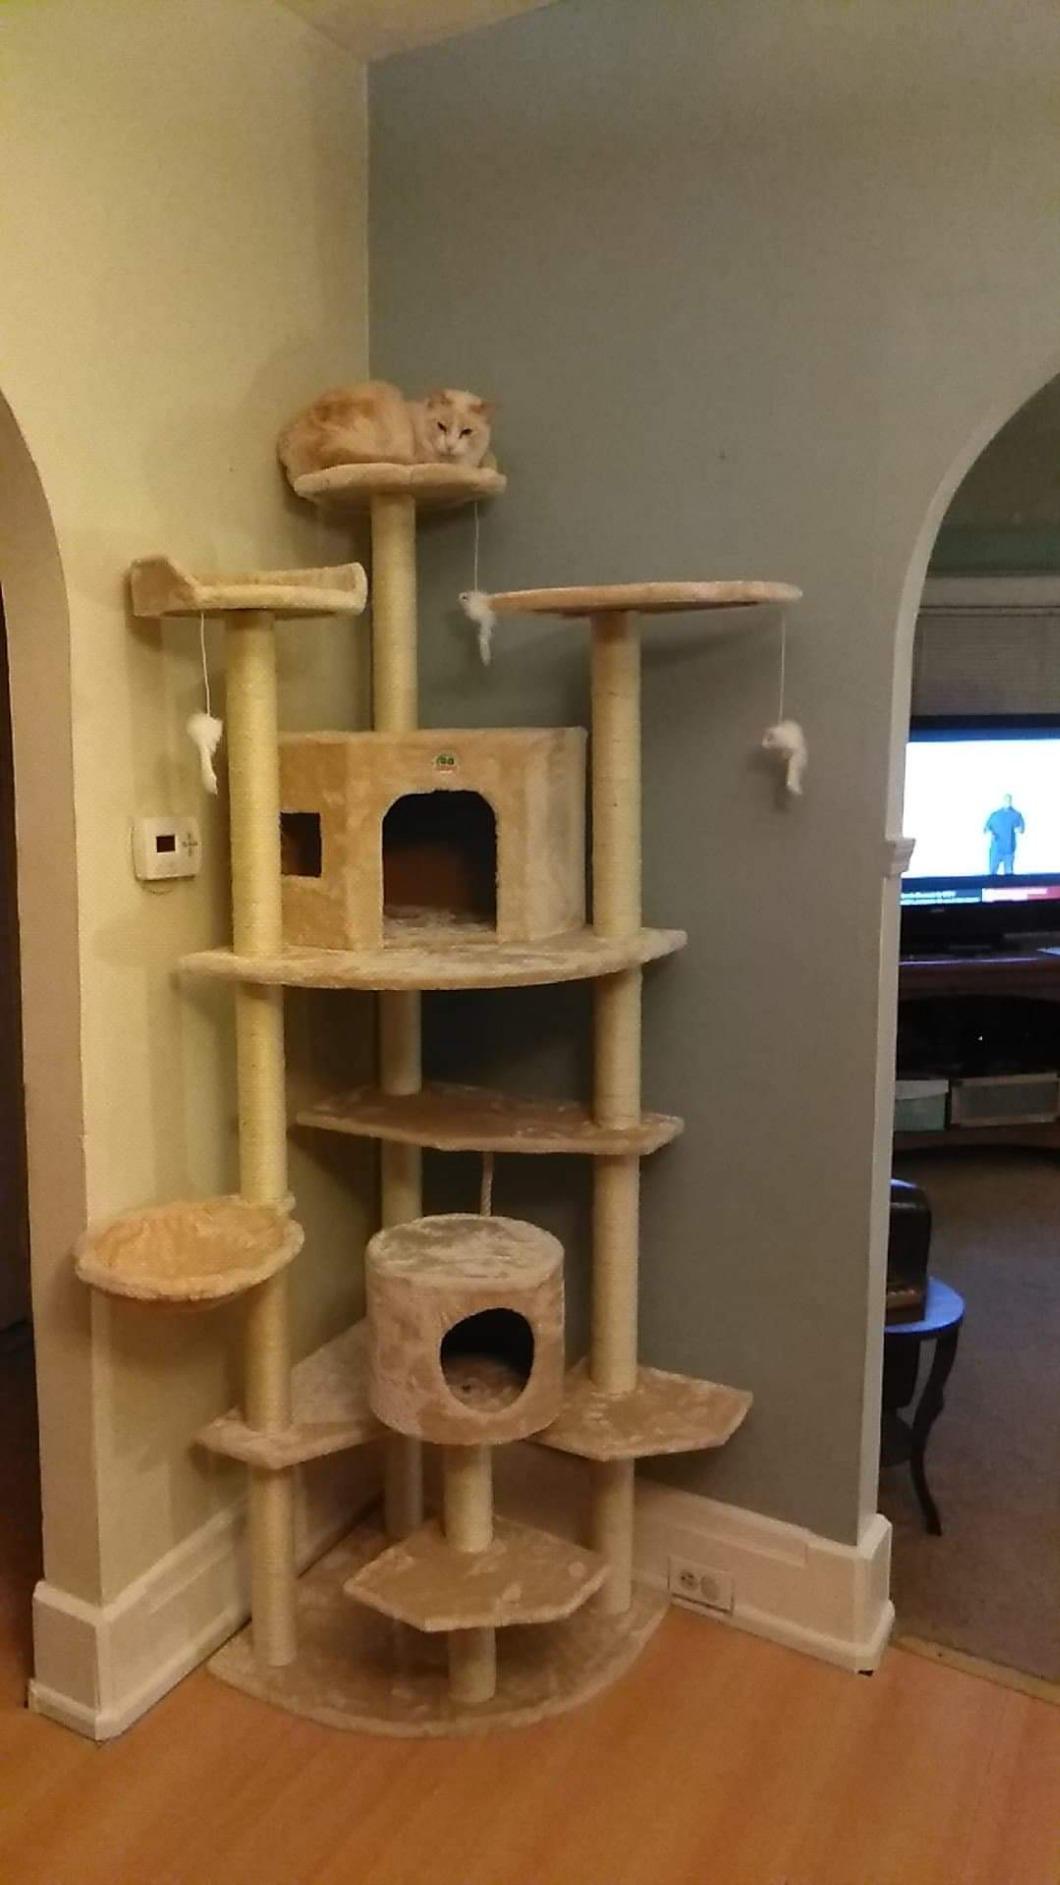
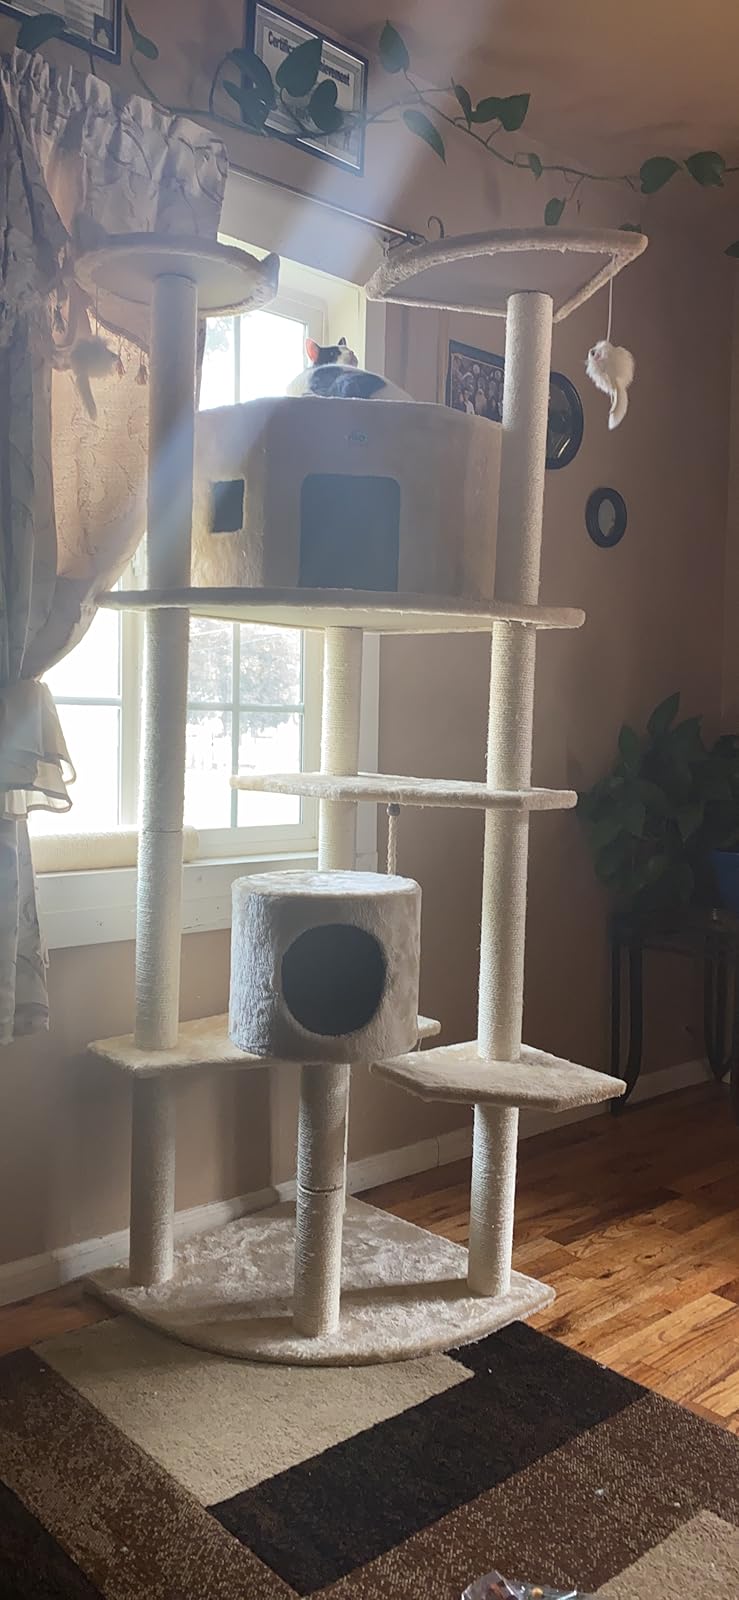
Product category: items_cat tree
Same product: yes